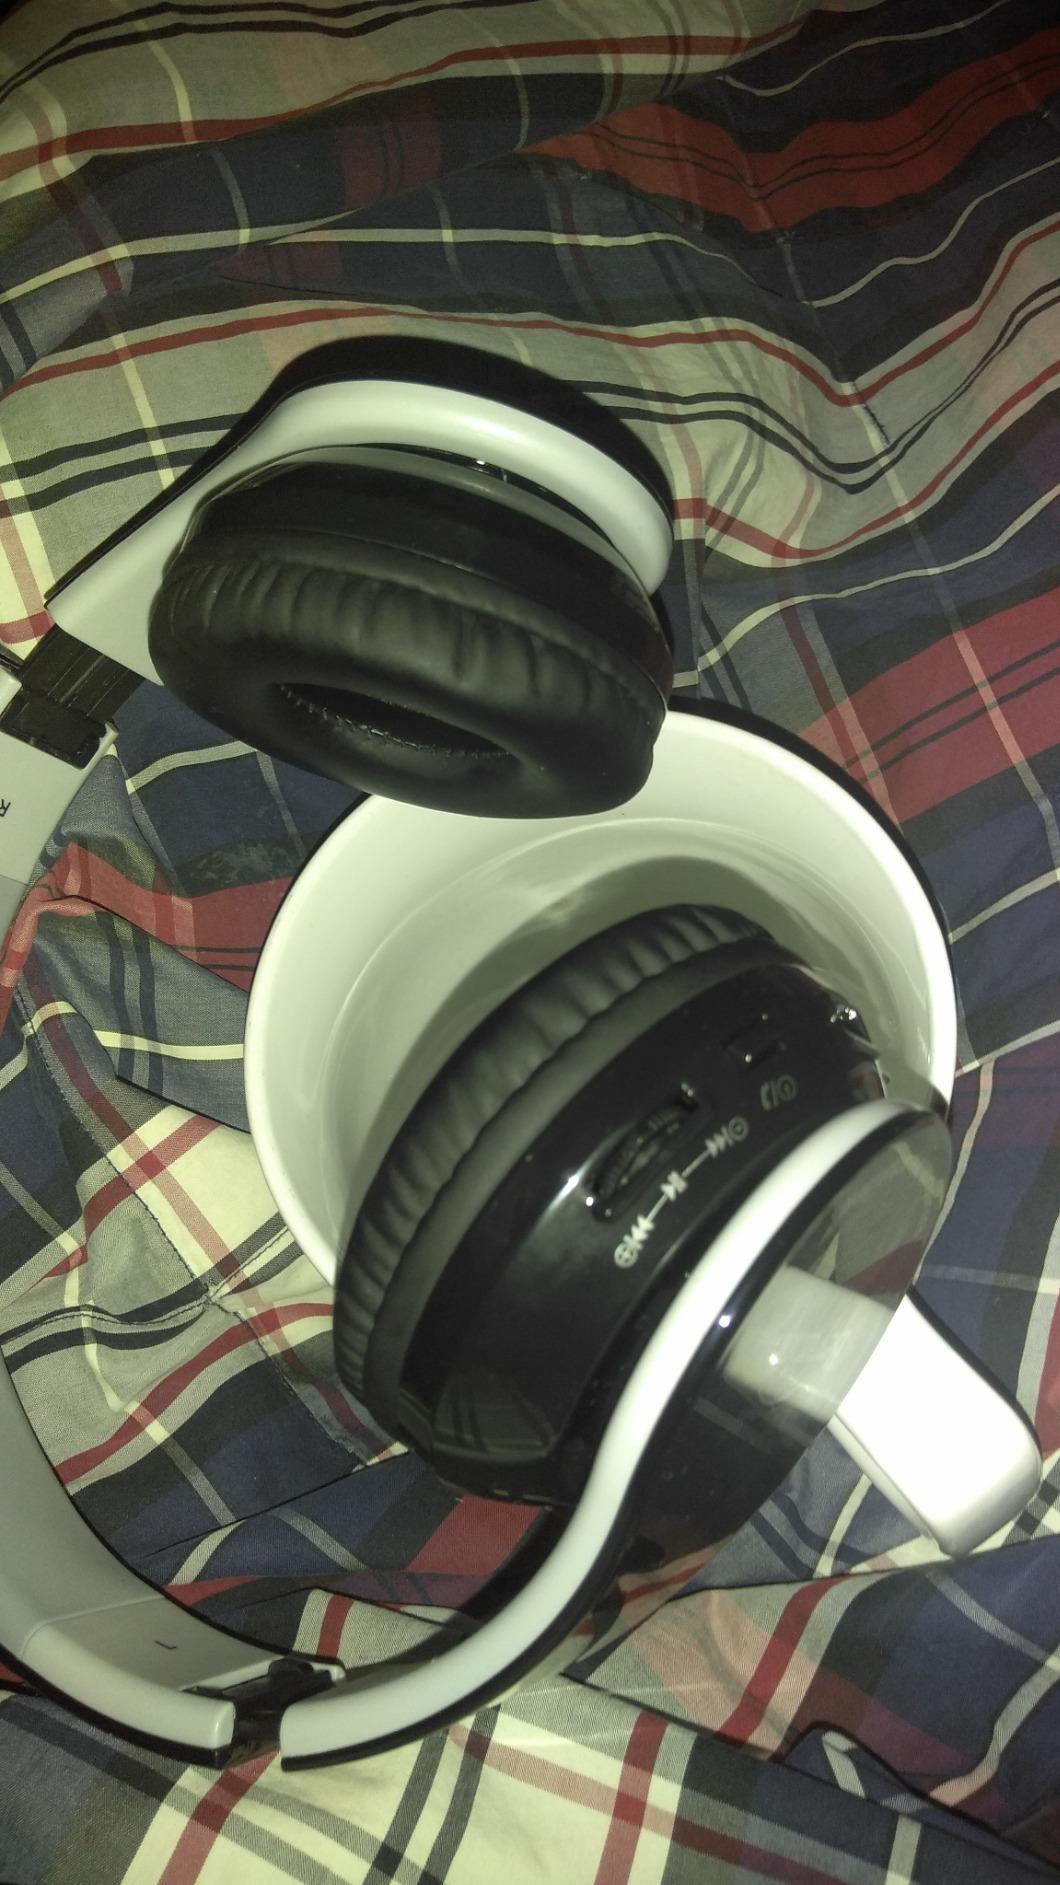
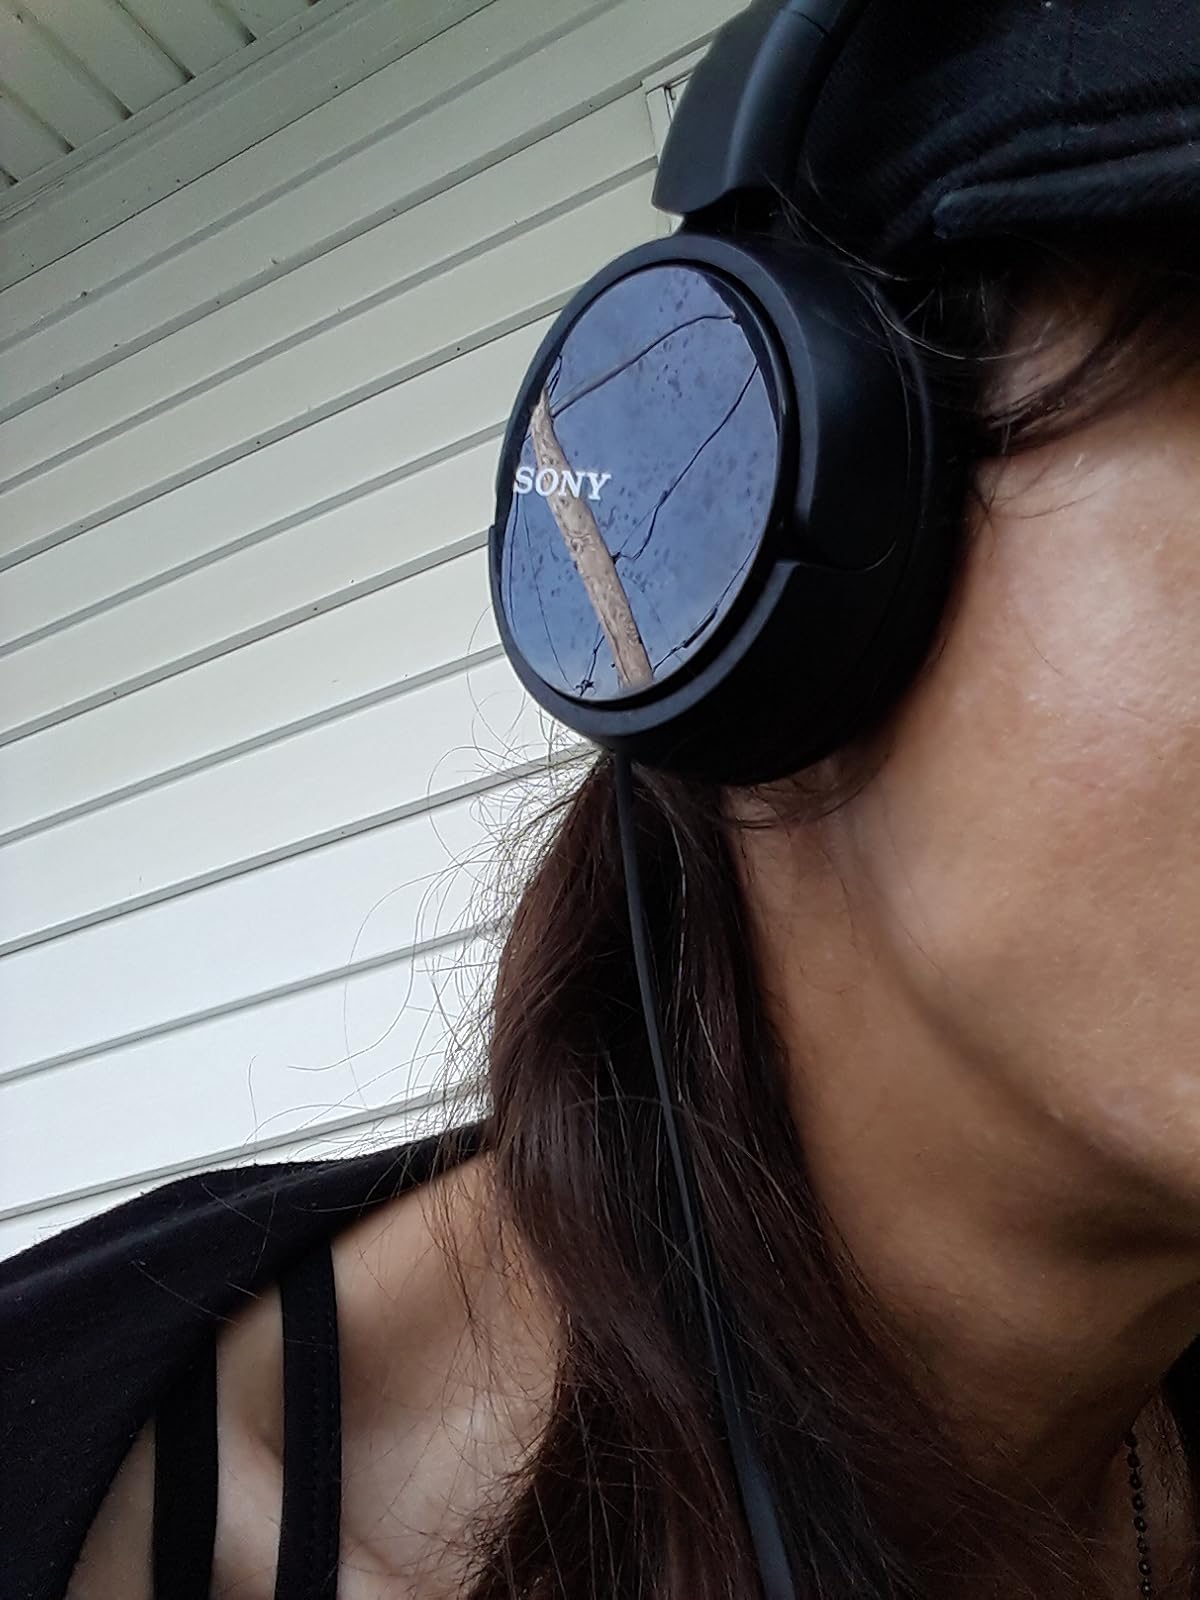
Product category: headphones
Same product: no